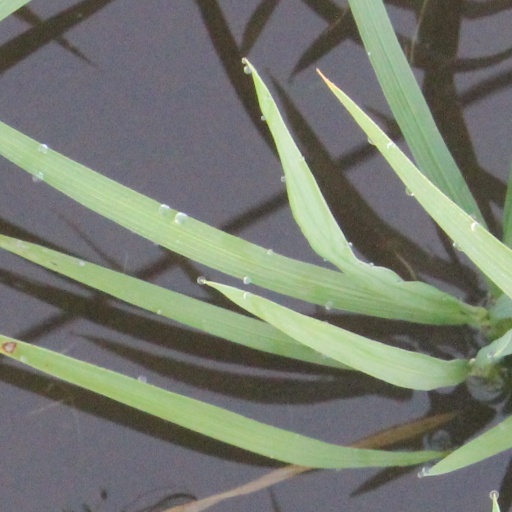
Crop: rice